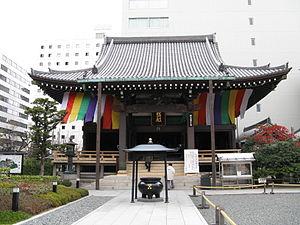
Le Taiyū-ji est un temple bouddhiste situé dans l'arrondissement Kita-ku d'Osaka, au Japon.